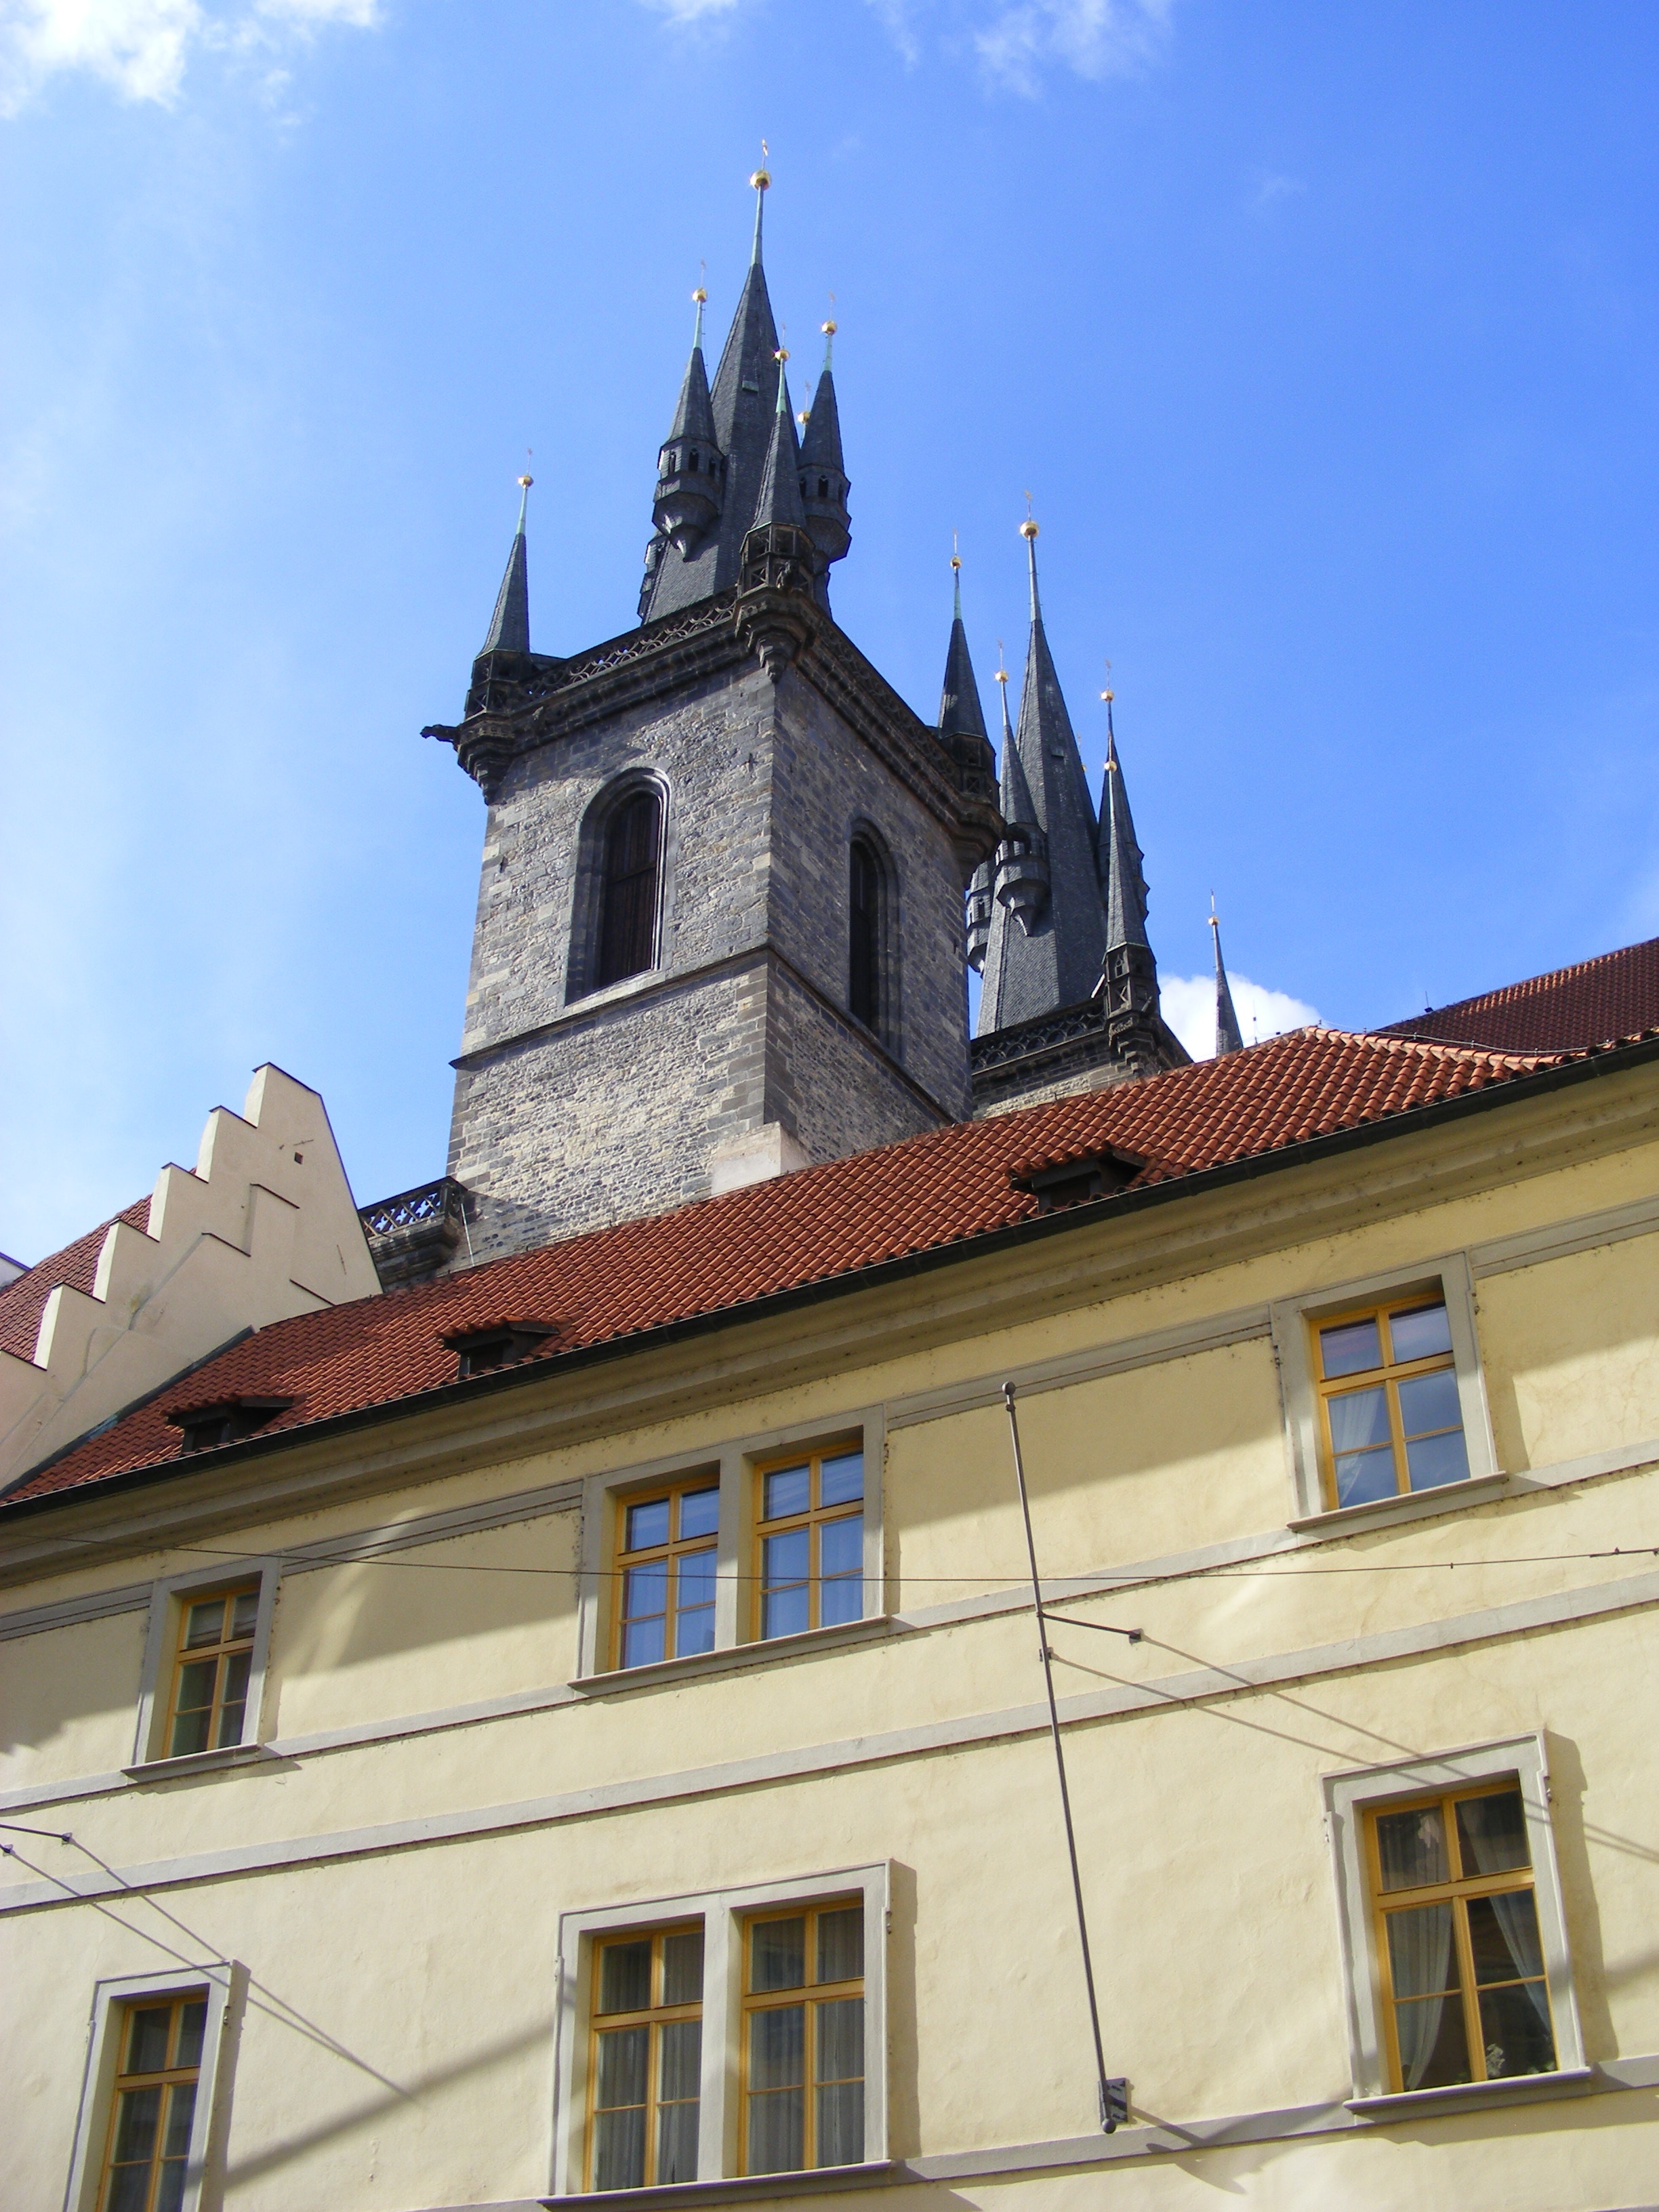
architecture, house, town, building, chateau, downtown, tower, facade, church, prague, place of worship, bell tower, old town, spire, steeple, monastery, historically, czech republic